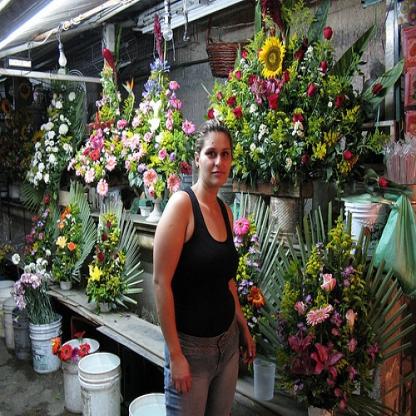
Scene: Indoor